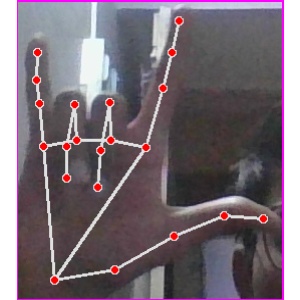
अक्षर: व